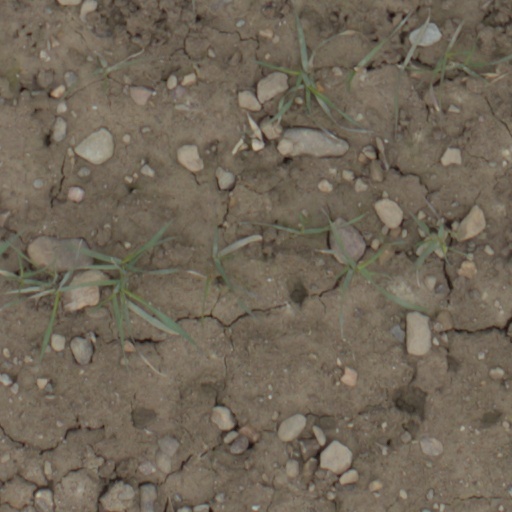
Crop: wheat